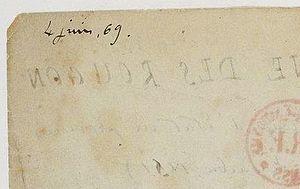
Le verso de la 1ère page du manuscrit de La Fortune des Rougon d'Émile Zola conservé à la Biblliothéque Nationale de France.
Les Rougon-Macquart : La Fortune des Rougon ou Les Rougon-Macquart : Les Origines est un roman d’Émile Zola publié en 1871, premier volume de la série Les Rougon-Macquart. Le cadre est une petite ville appelée Plassans, qui correspond à Aix-en-Provence, où Zola a passé son enfance et une partie de sa jeunesse, et à Lorgues, dans le Var, où se sont déroulés en décembre 1851 les événements insurrectionnels décrits dans le roman. L'ouvrage a un triple intérêt :